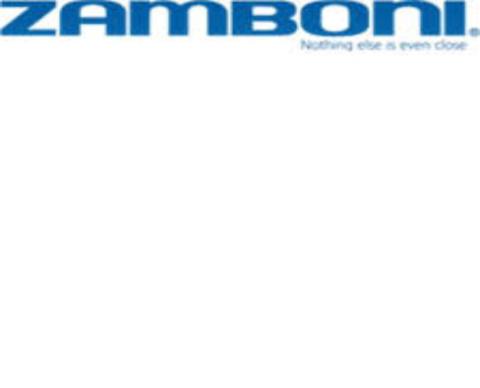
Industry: Transportation